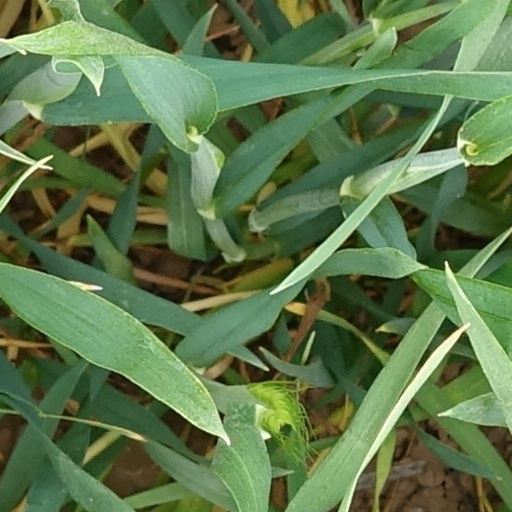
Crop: wheat